Culture of Finland

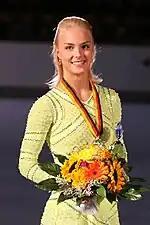
In 2011 figure skater Kiira Korpi was ranked 4th in the world.

In 2015, 95% of Finns read a newspaper (in print or online) at least once per week – which was the highest value in countries compared by Reuters (including Denmark (87%) UK (73%) and USA (56%). The most read newspaper in Finland is "Helsingin Sanomat", with a circulation of 267,000. The media group Sanoma behind "Helsingin Sanomat" also publishes the newspaper "Aamulehti", tabloid "Ilta-Sanomat" and commerce-oriented "Taloussanomat". It also owns the Nelonen television channel. Sanoma's largest shareholders are Aatos Erkko's family foundation and Antti Herlin. The other major publisher Alma Media publishes almost thirty magazines, including tabloid "Iltalehti" and commerce-oriented "Kauppalehti". Finland has been at the top of the worldwide Press Freedom Index list every year since the publication of the first index by Reporters Without Borders in 2002.